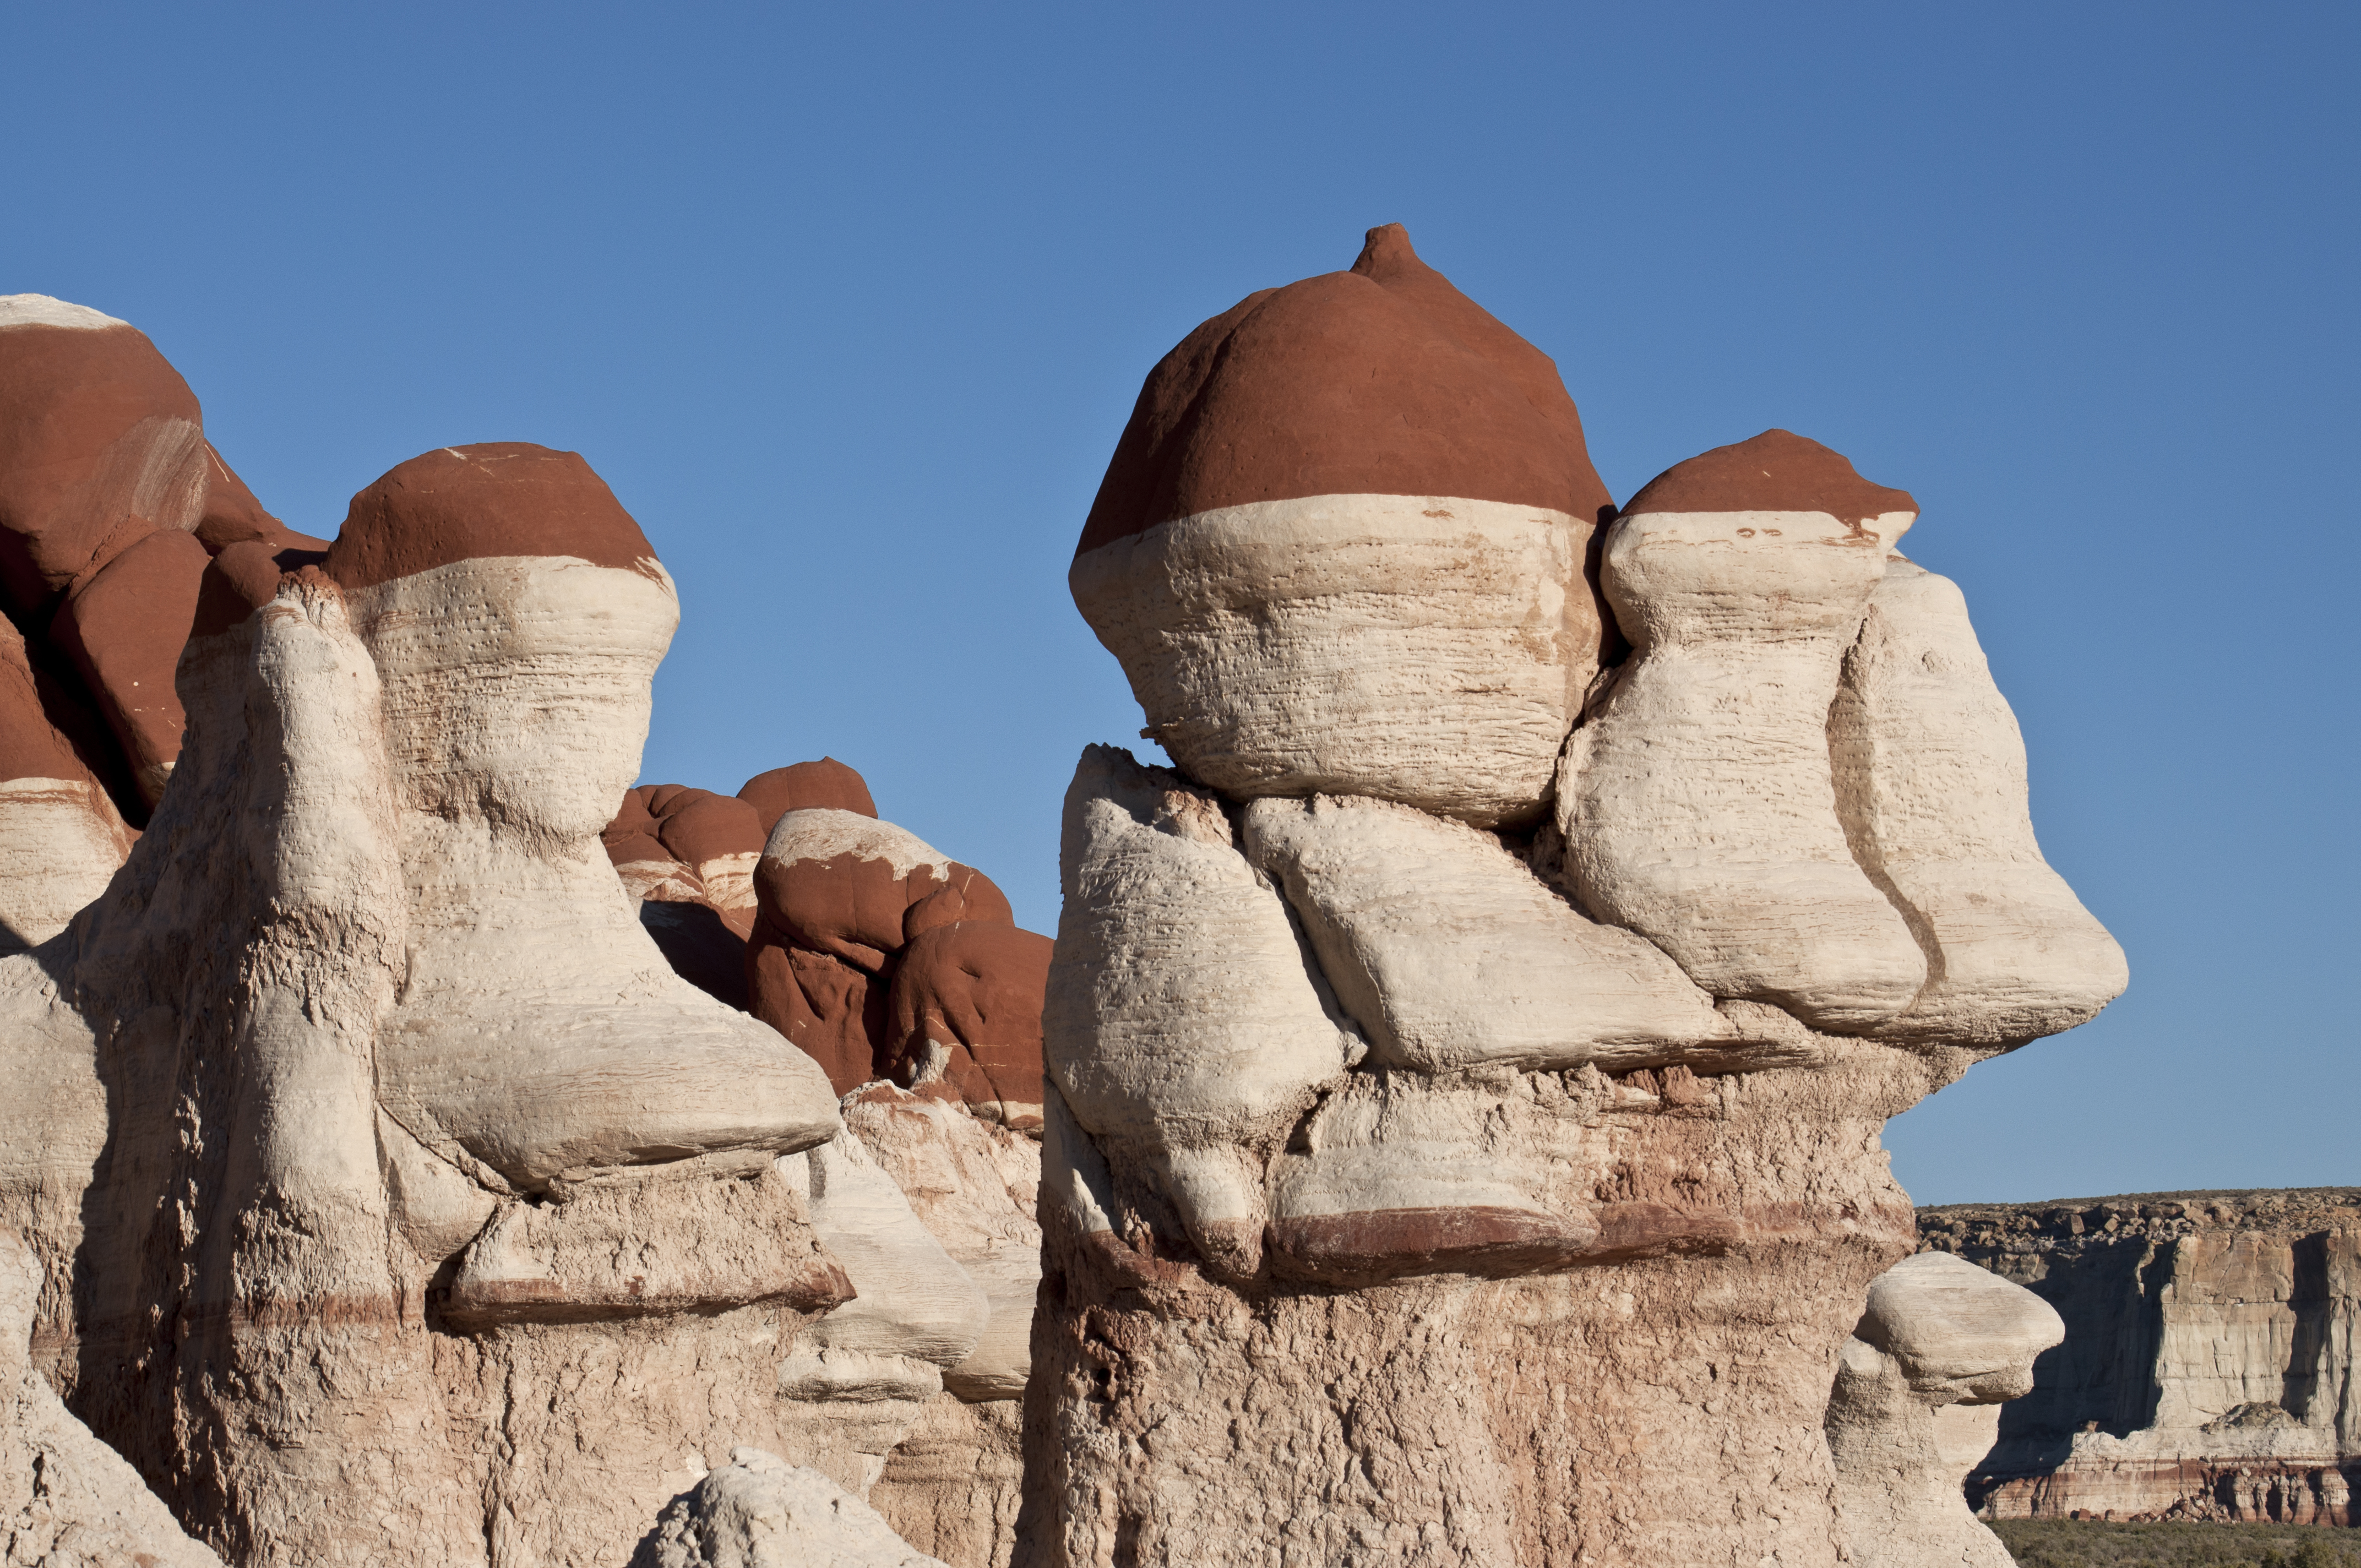
sand, rock, desert, monument, formation, arch, nikon, material, sculpture, geology, temple, badlands, faces, wadi, monolith, d90, ancient history